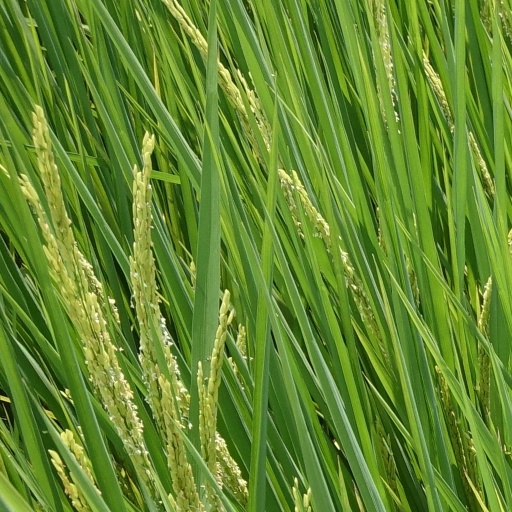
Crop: rice